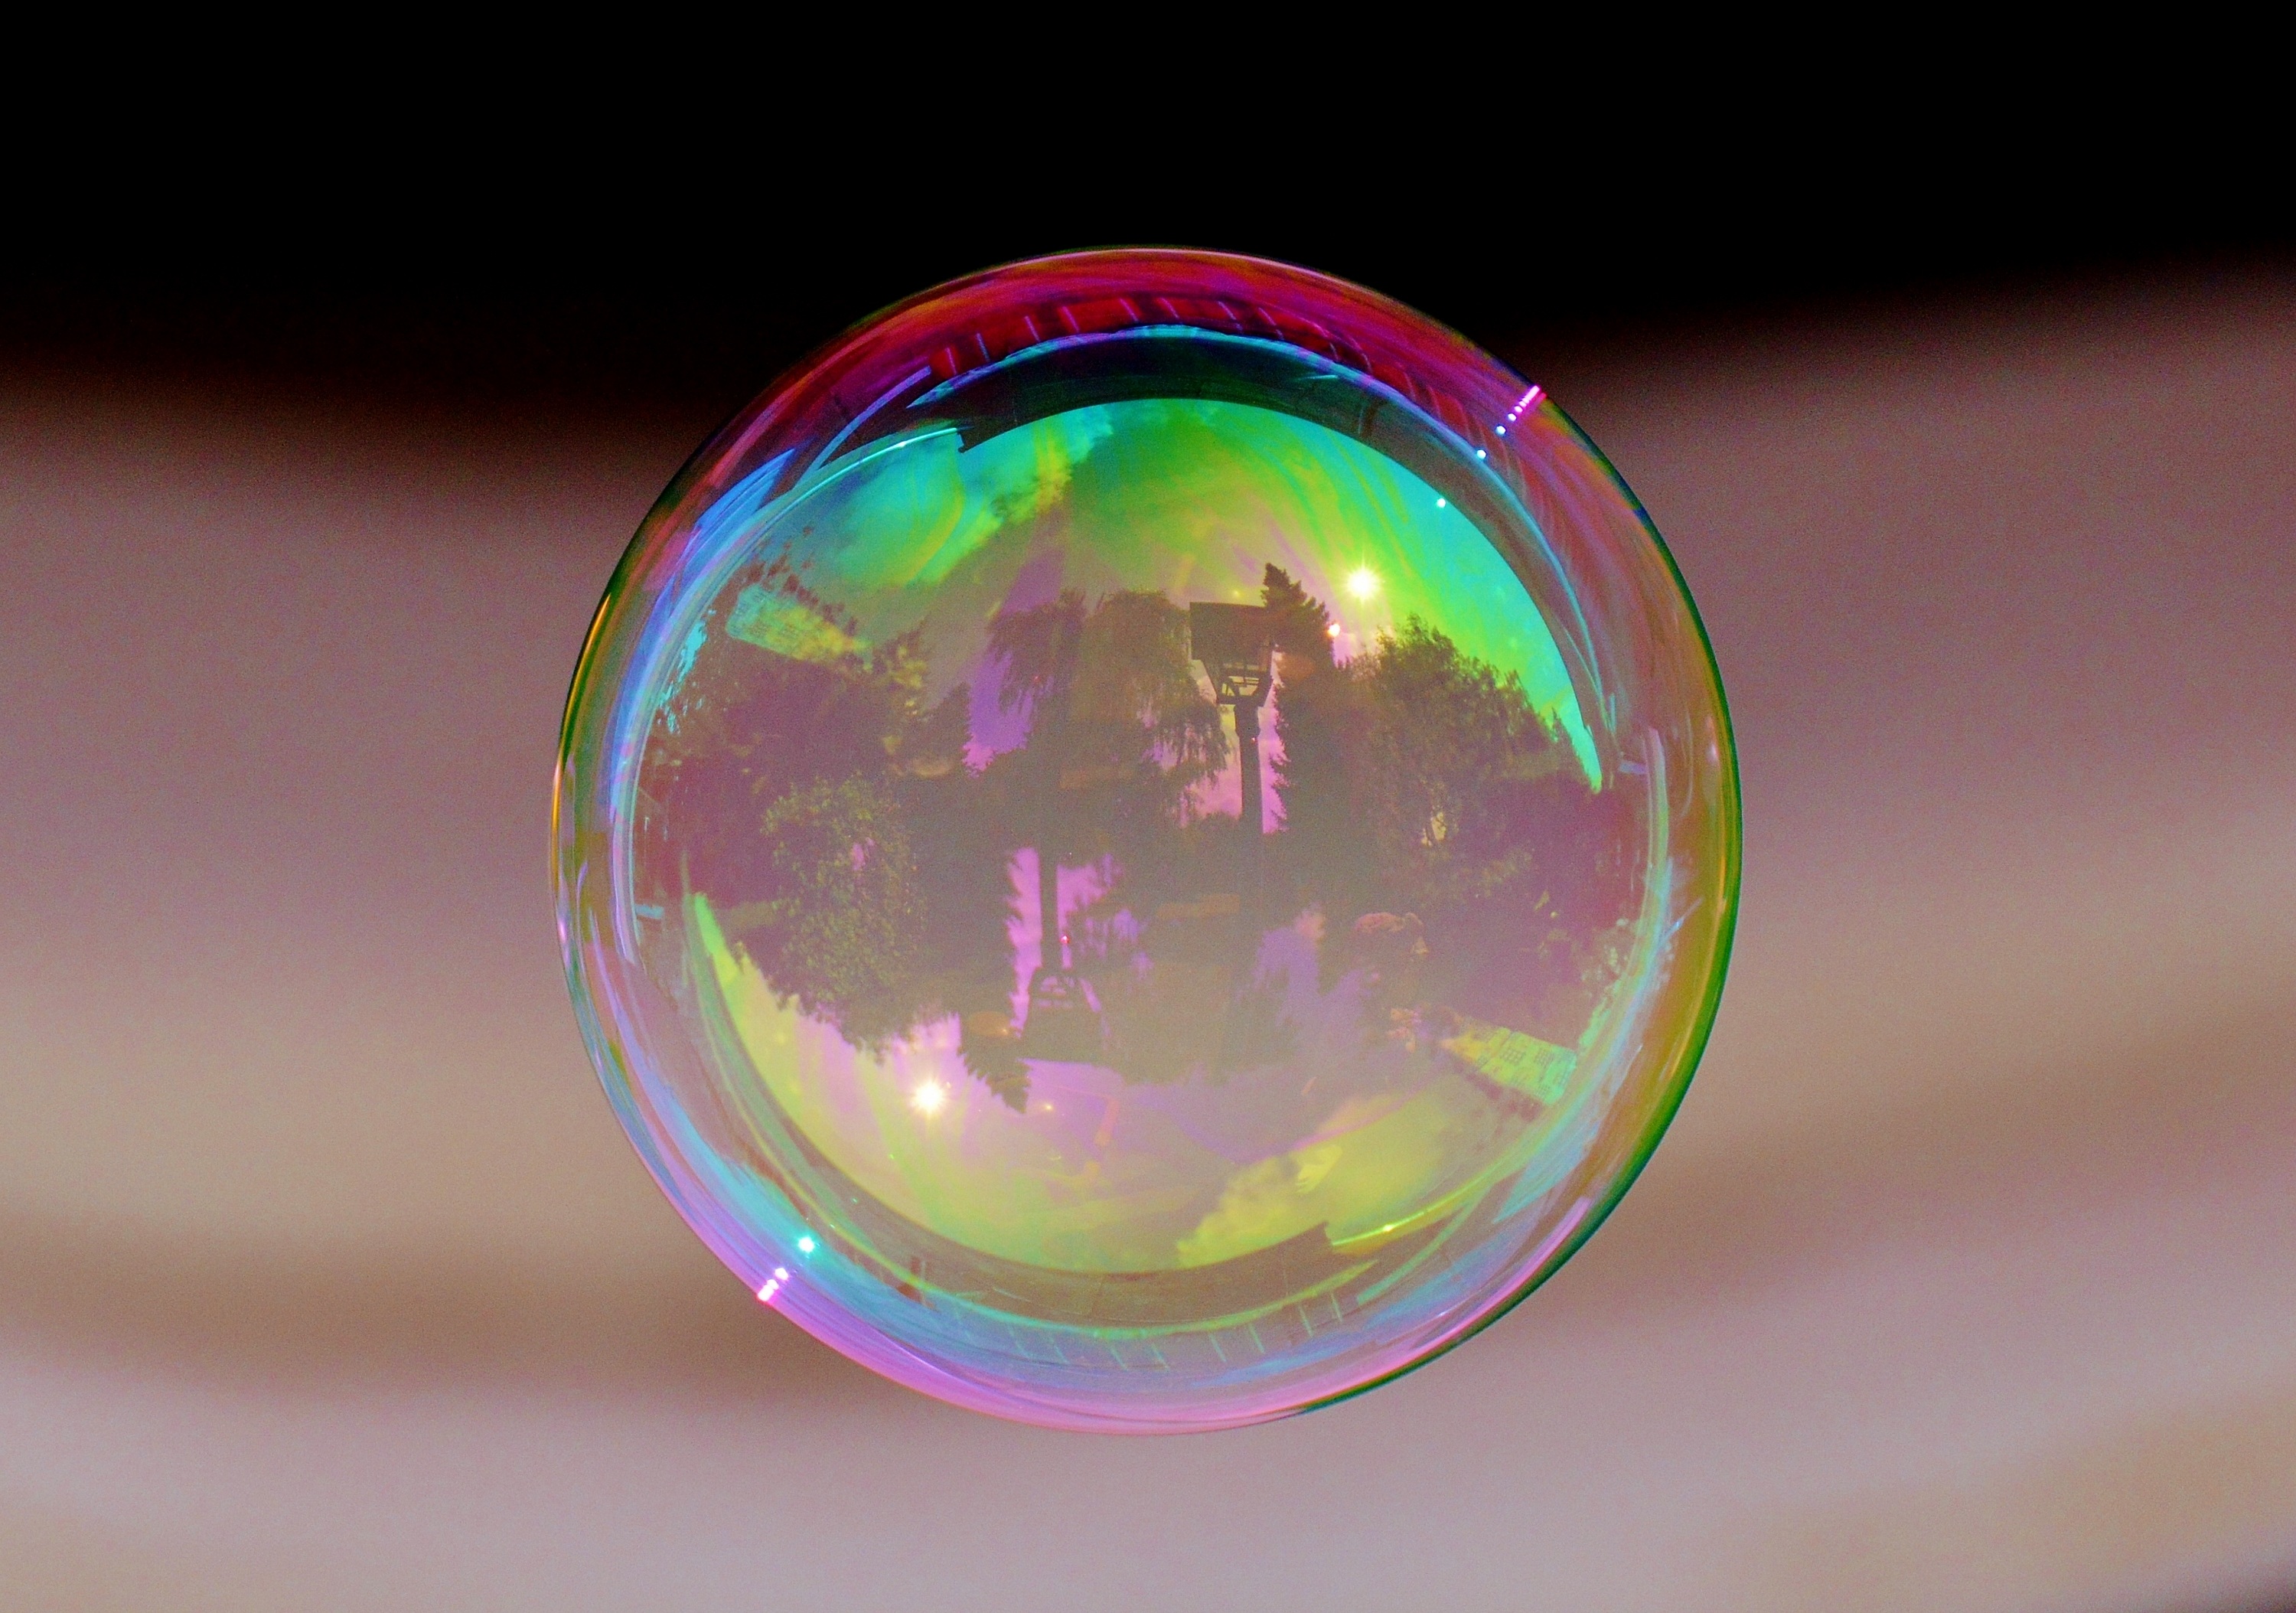
glass, color, float, colorful, yellow, lighting, circle, jewellery, ball, sphere, soap bubble, shape, mirroring, gemstone, macro photography, make soap bubbles, soapy water, fashion accessory